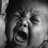
Emotion: sad